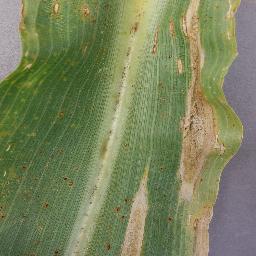
Label: Corn_(Maize)___Northern_Leaf_Blight